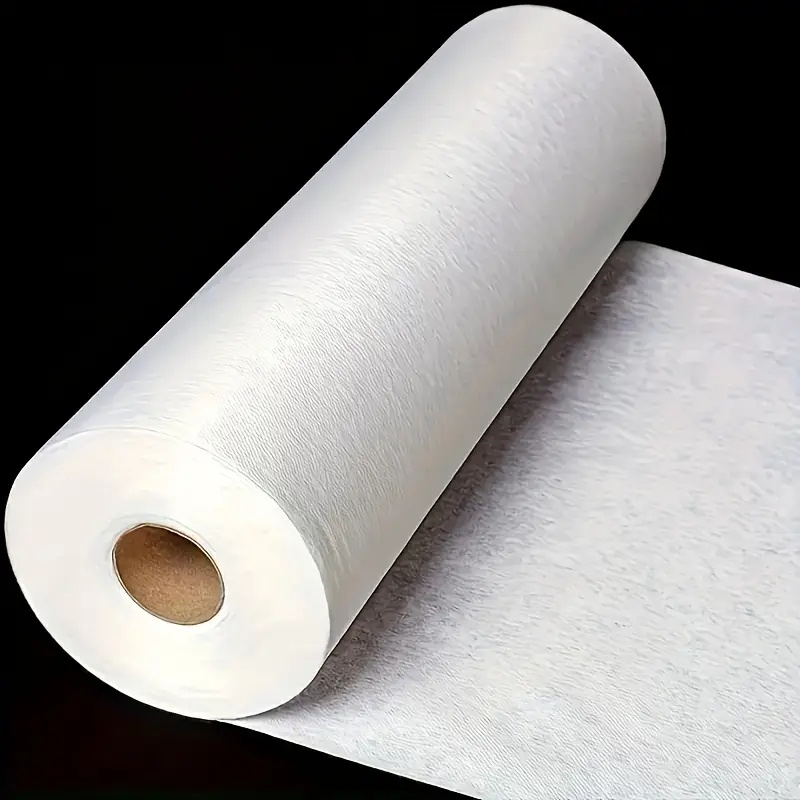
Per Metres Sew In Interfacing 22" Wide (White)
Brand: Cut Price Fabric
Elevate your sewing projects with our premium Per Metre Sew-In Interfacing , measuring a versatile 22 inches wide. Crafted for comfort and flexibility, this soft sew-in interfacing is perfect for adding shape, structure, and support to a wide range of fabrics. Whether you're working on garments, bags, collars, cuffs, or home décor, this high-quality interfacing provides a professional finish without adding bulk. Ideal for both beginners and experienced sewists, this lightweight, non-fusible interfacing is easy to cut, sew, and handle. Its soft texture ensures it won't compromise the feel of your fabric, making it a reliable choice for delicate or drapey materials. Key Features: Soft, flexible structure for a natural finish 22" (56cm) wide for wide fabric coverage Sold by the metre – order exactly what you need Perfect for garments, crafts, and quilting projects Compatible with a variety of fabrics Easy to sew, ideal for both hand and machine stitching Stretch Details- No Stretch Fabric Type/ Composition- 100% Polyester Weight- 90 GSM. Disclaimer- More Quantity is available in all variations- simply send us a message and we will update the listing. Please bear in mind that photos may be slightly different from actual item in terms of colour due to the lighting during photo shooting or the monitor’s display. We have made every effort to display, as accurately as possible, the colours of our products that appear online.
Category: Arts & Entertainment > Hobbies & Creative Arts > Arts & Crafts > Art & Crafting Materials > Textiles > Interfacing > Sew-In Interfacing